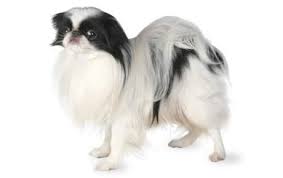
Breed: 249-n000106-Japanese_spaniel